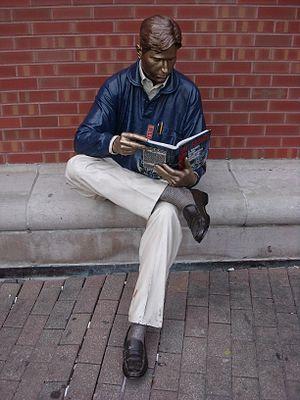
John Seward Johnson II est un sculpteur américain.